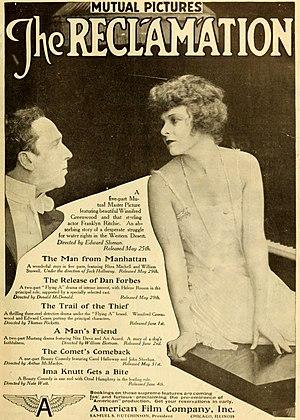
Winifred Greenwood est une actrice américaine, née à Geneseo le 1ᵉʳ janvier 1885 et décédée à Woodland Hills le 23 novembre 1961.
American Film Manufacturing Company, Incorporated est une société de production de cinéma américaine, créée en 1910 à Chicago, Illinois, connue également sous le nom « The Flying A Studios. ». En 1915, la société change de nom et prend celui d' American Film Company.
Edward Sloman est un réalisateur, acteur, scénariste et producteur britannique né le 19 juillet 1886 à Londres, et mort le 29 septembre 1972 à Woodland Hills qui a fait sa carrière dans le cinéma américain.